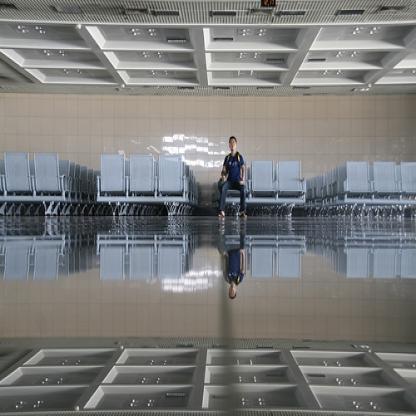
Scene: Indoor